María Maluenda

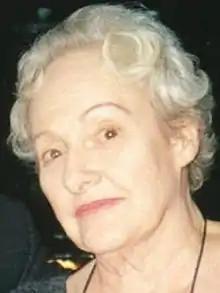

María Adela Maluenda Campos (6 March 1920 – 29 August 2011) was a Chilean actress and politician. She was a militant of the Communist Party and the Party for Democracy, and a member of the Chamber of Deputies from 1965 to 1969 and 1990 to 1994.